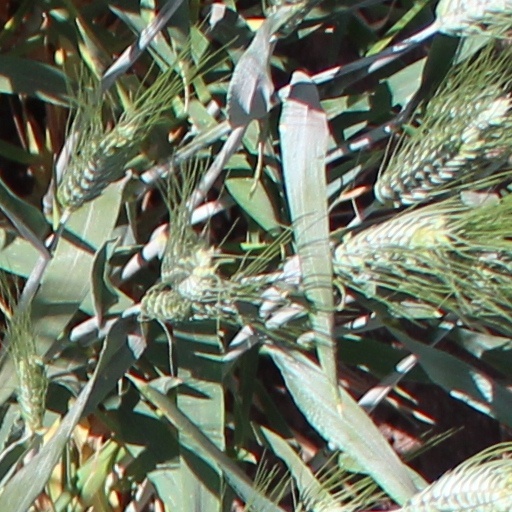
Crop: wheat